Peeni Henare

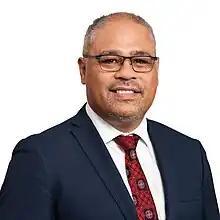
Henare in 2023

Peeni Ereatara Gladwyn Henare is a New Zealand Labour Party politician who has been a member of the New Zealand parliament since the 2014 general election. Henare held the Tāmaki Makaurau Māori electorate since 2014 before being defeated by Te Pāti Māori's Takutai Tarsh Kemp in the 2023 general election.